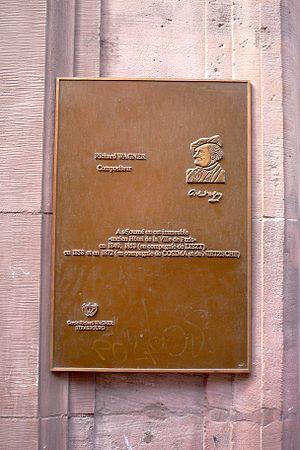
Strasbourg, plaque commémorative des visites de Richard Wagner, apposée sur l’immeuble 13 rue de la Mésange.
Cet article présente une chronologie de l'histoire de Strasbourg.